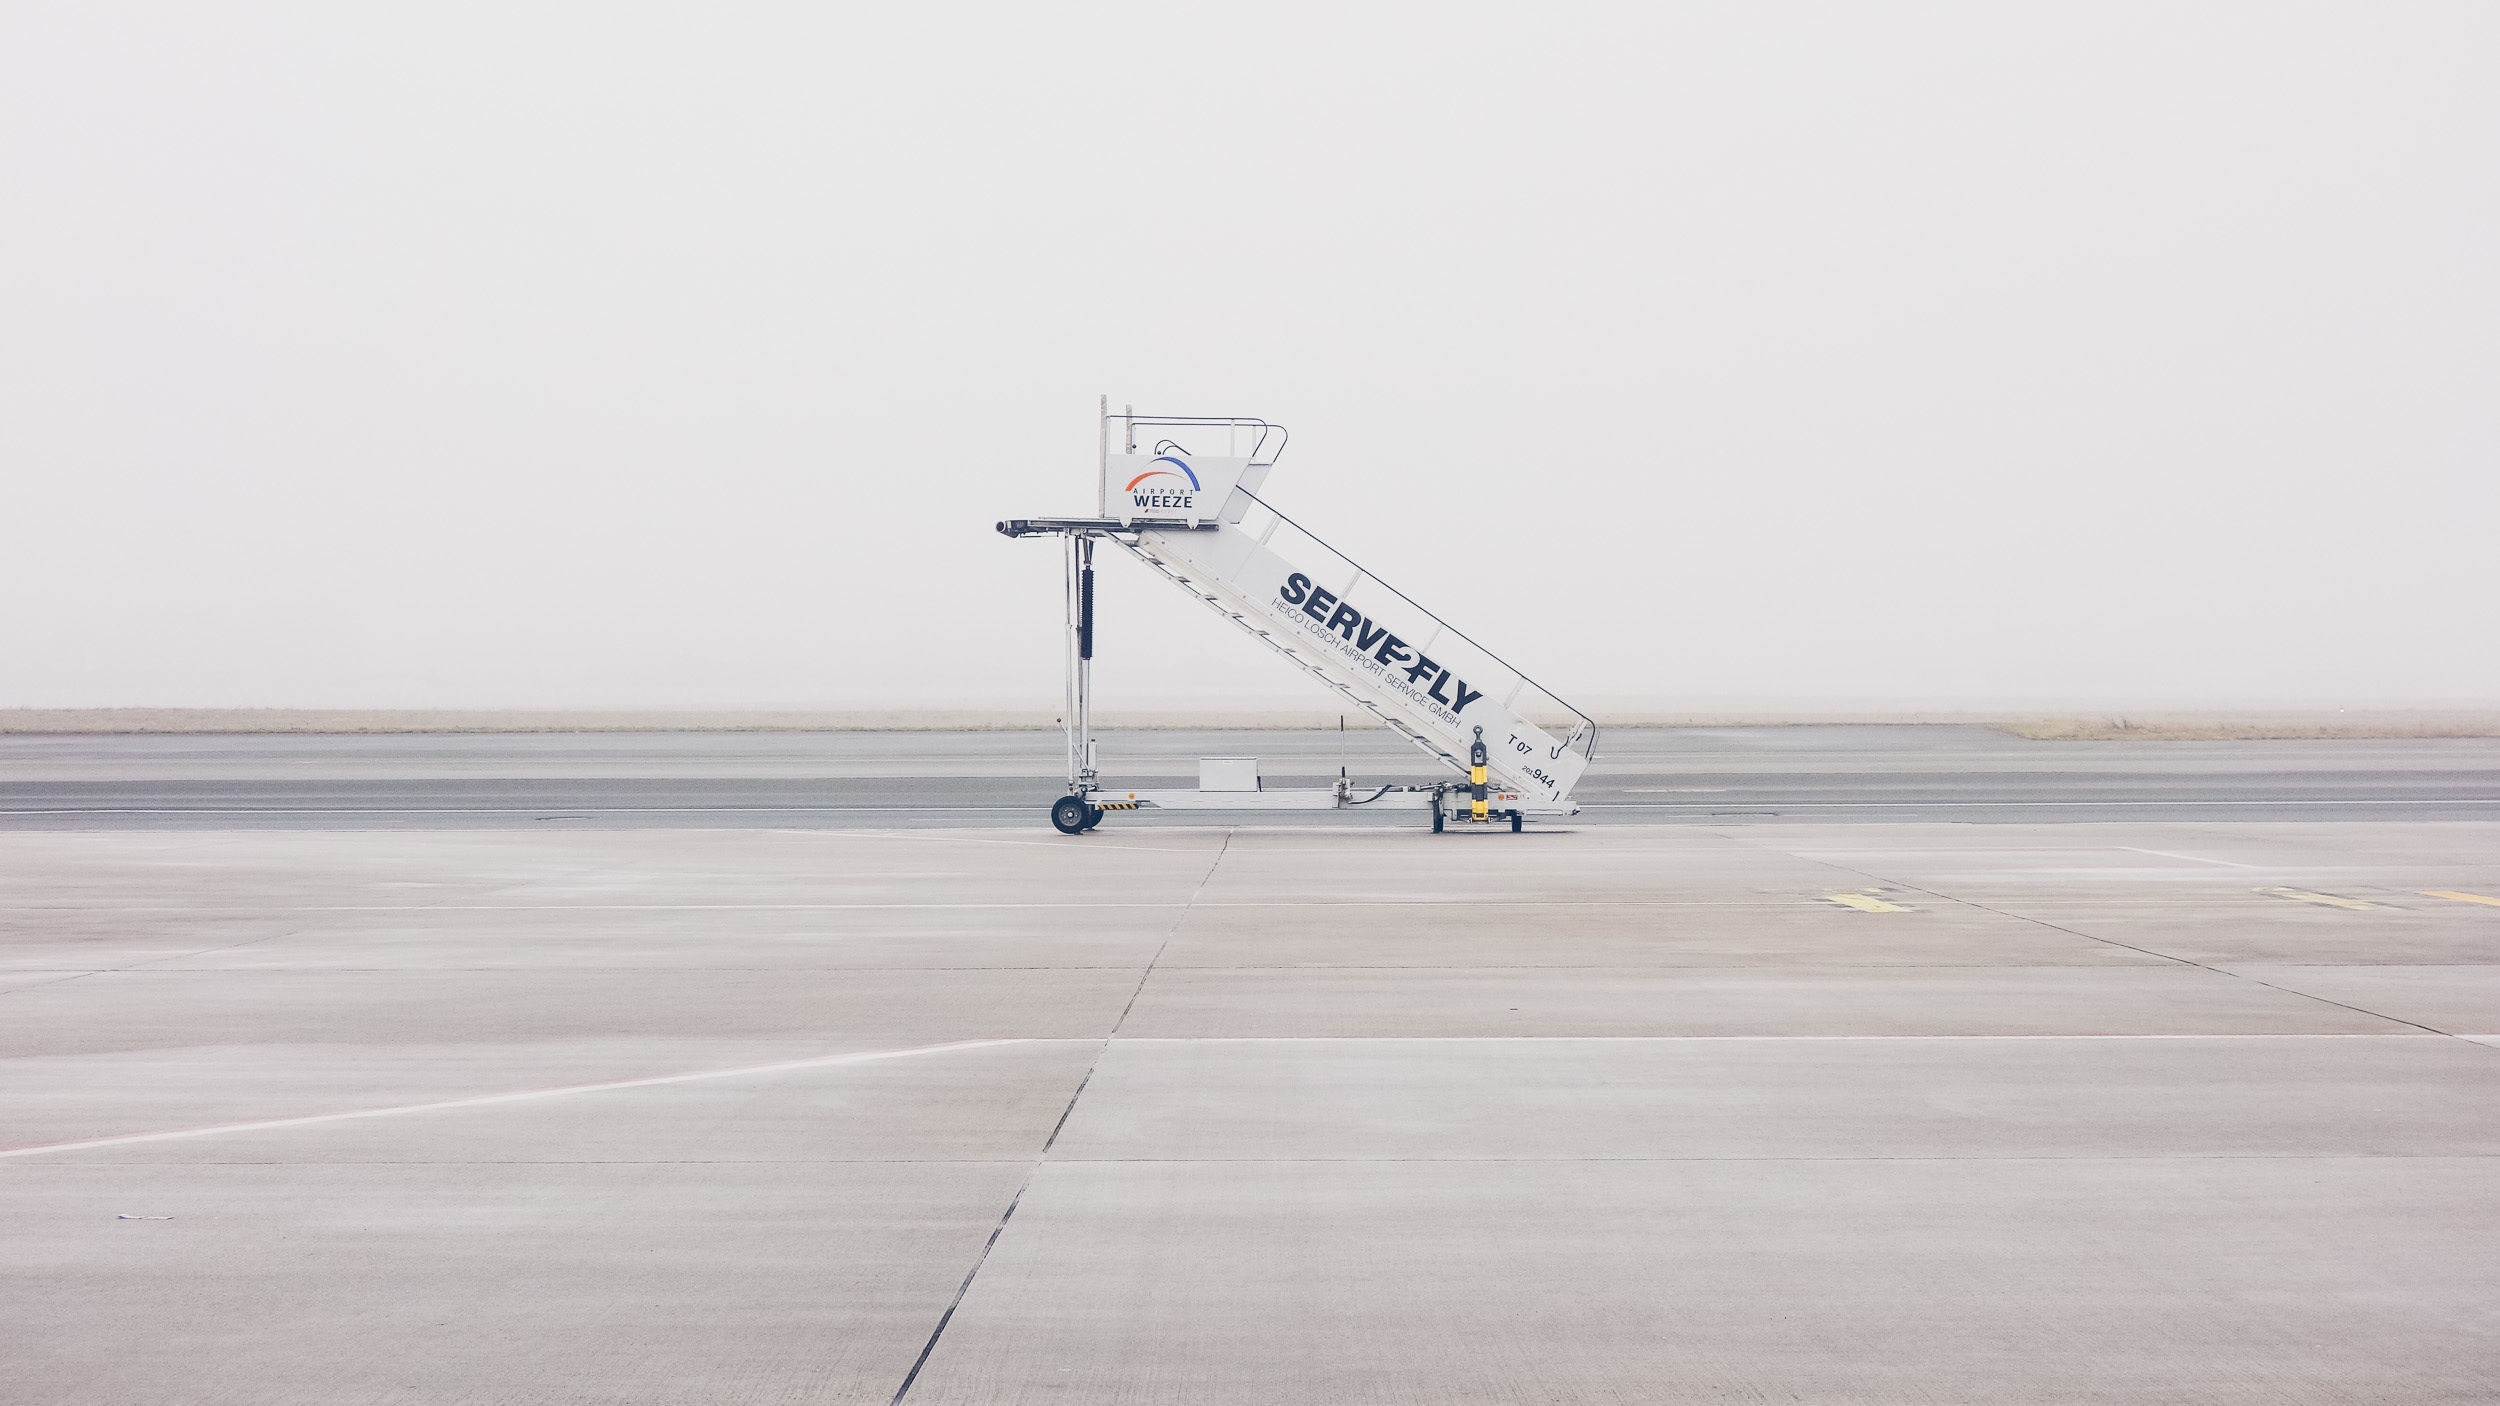
sea, coast, wing, stair, wind, staircase, airport, travel, airplane, aircraft, vehicle, aviation, flight, runway, atmosphere of earth